Giuseppe Frassinetti

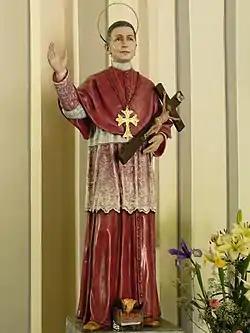
Saint Antonio Maria Gianelli, professor and lifelong friend of Frassinetti. He became the Bishop of Bobbio in 1838. He died on June 7, 1846; was Beatified on April 19, 1925, by Pius XI; and canonized on October 21, 1951, by Pius XII.

Joseph was a proficient and serious student at the Seminary of Genoa. Among his professors were Fr. Antonio Maria Gianelli - now a Saint, who became the Bishop of Bobbio. In addition to teaching Rhetorics, Fr. Gianelli had organized the "Academy of the Simple-hearted", whose purpose was to foster creativity and love for literature among the young seminarians. Every year, some artistic representations were organized in which the best students would present their poetic and literary compositions. Joseph was among the most active in these events. From these activities, Joseph learned from his professor to esteem the Christocentric spirituality, and to value the morality of St. Alphonsus Maria de Liguori, which was in opposition to dominant rigorism of the time.